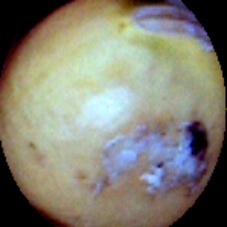
Label: Broken